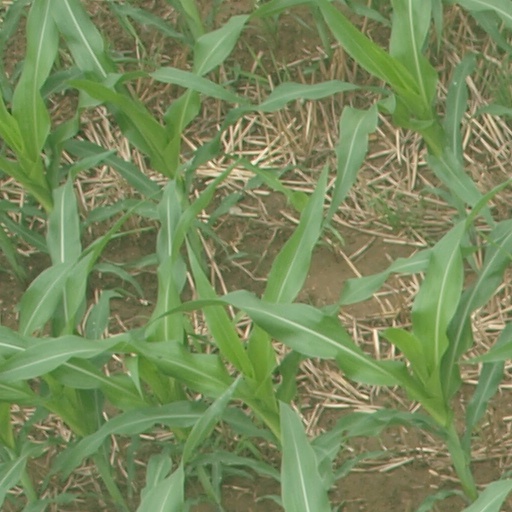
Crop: maize; corn